Leonard Fryer (designer)

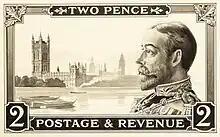
Artwork for a proposed design for a 2d stamp for King George V's 1935 Silver Jubilee attributed to Leonard Fryer. (not adopted)

Fryer joined the printers Waterlow and Sons in 1906 and worked there until his retirement around 1960, producing proposed designs for material to be printed by the firm such as banknotes and stamps, for the British Commonwealth and South and Central American countries with whom Waterlow had a large business. He also produced designs for European and Middle East countries.